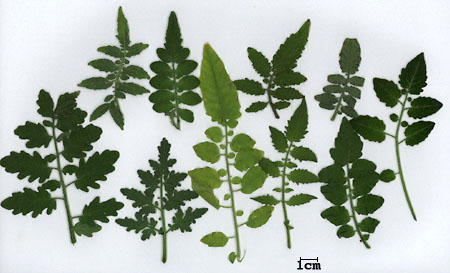
Labels: Tomato leaf, Tomato leaf, Tomato leaf, Tomato leaf, Tomato leaf, Tomato leaf, Tomato leaf, Tomato leaf, Tomato leaf